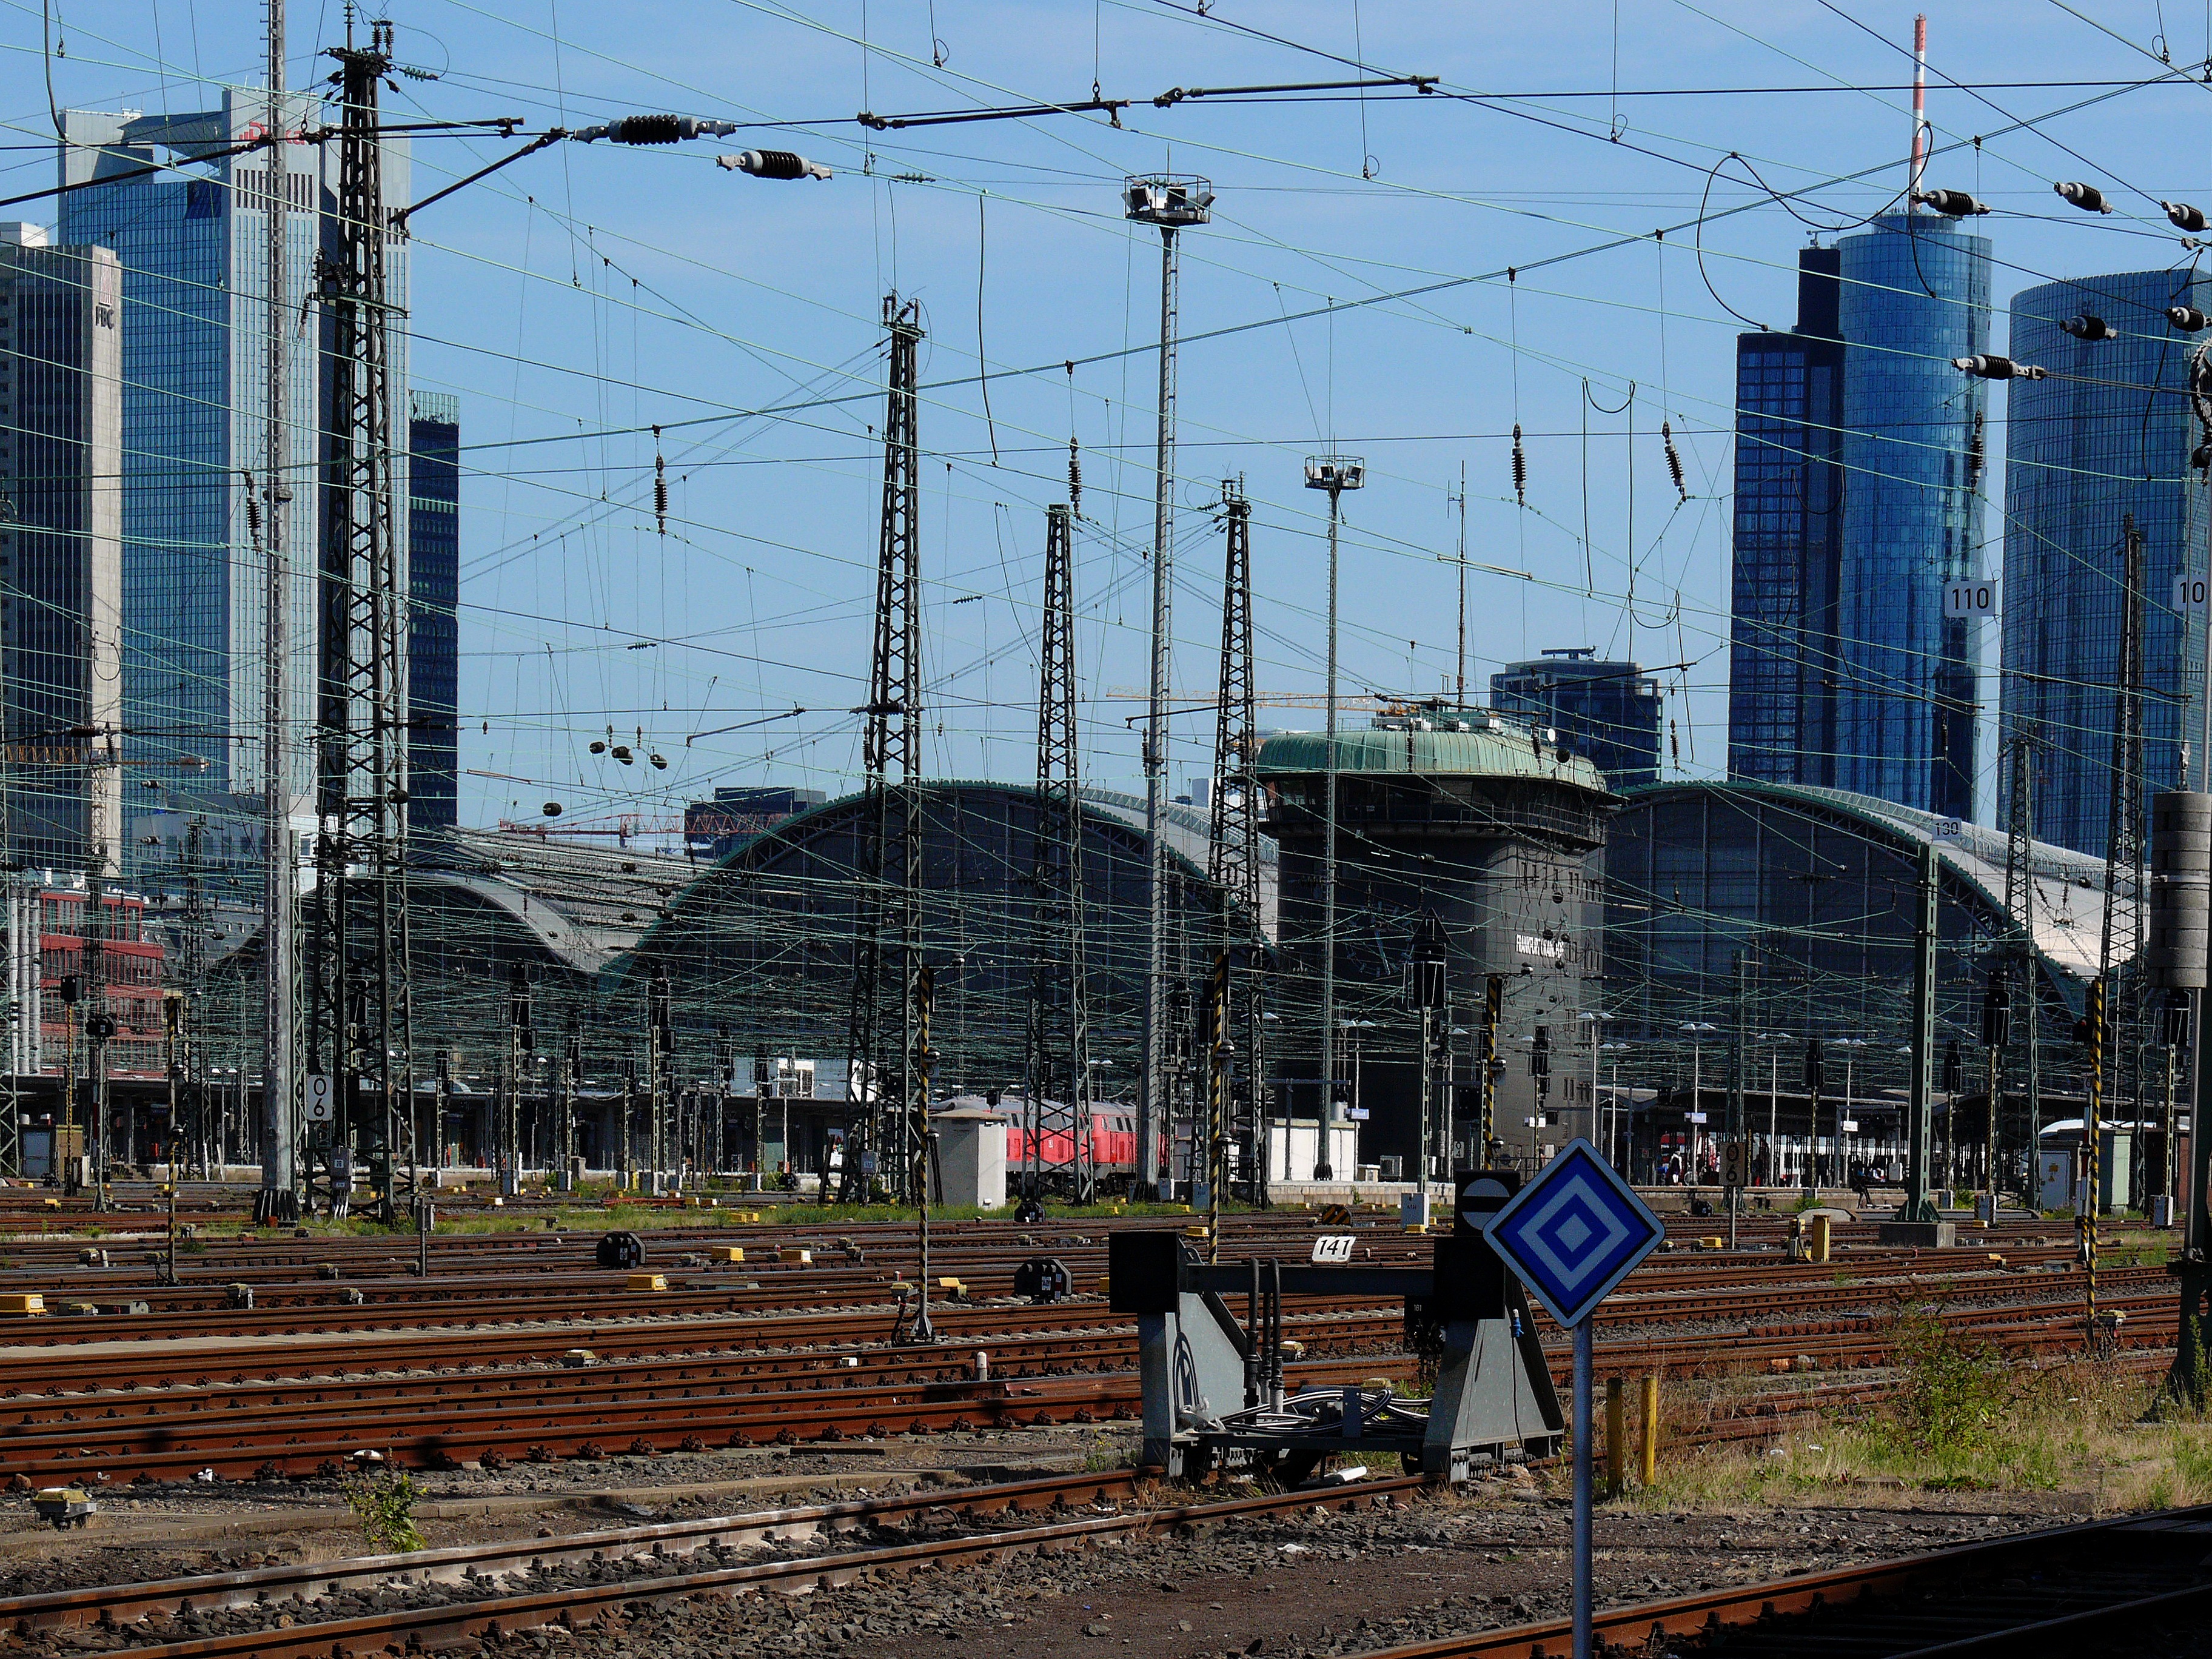
track, skyline, train, cityscape, transport, vehicle, train station, electricity, public transport, locomotive, skyscrapers, germany, railway station, seemed, central station, hesse, frankfurt, rail transport, gleise, rail traffic, remote traffic, regional train, urban area, residential area, rolling stock, metropolitan area, electrical supply, bank city